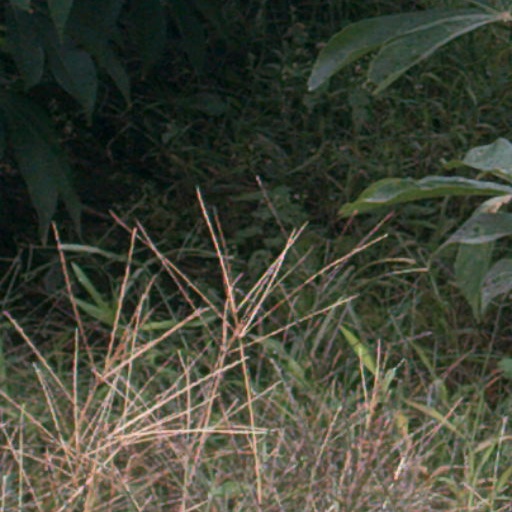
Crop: cassava